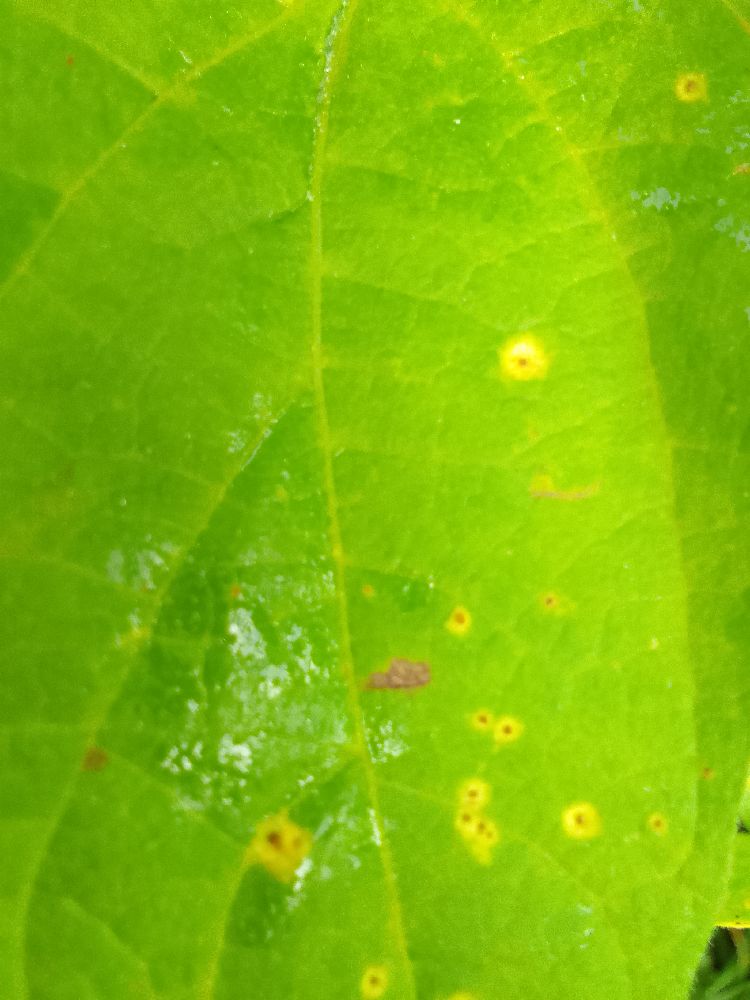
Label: rust